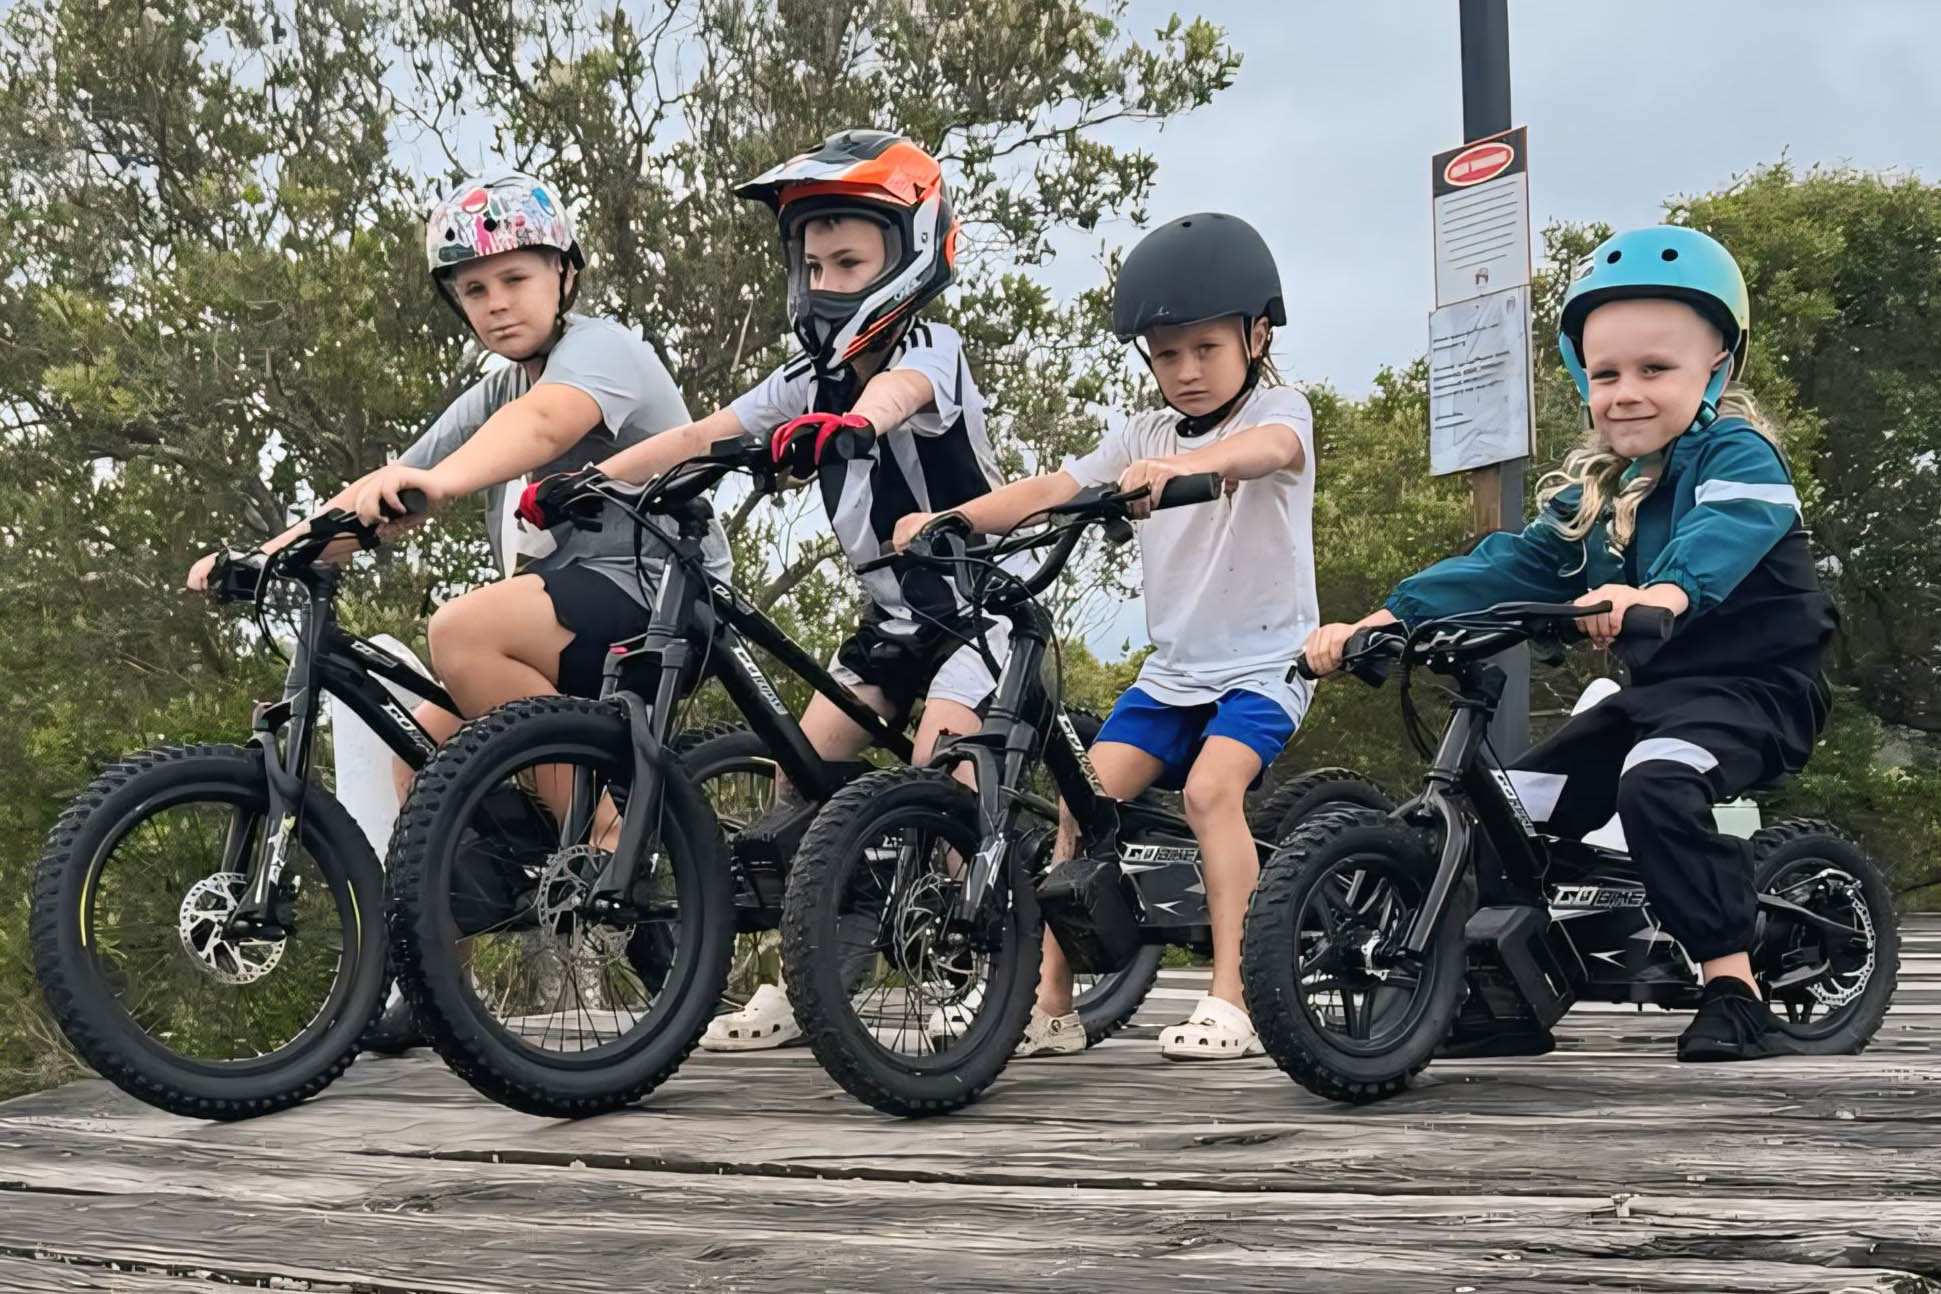
electric, land vehicle, bicycle, wheel, tire, bicycle wheel, bicycle tire, bicycle helmet, automotive tire, bicycles equipment and supplies, bicycle handlebar, bicycle frame, recreation, helmet, spoke, personal protective equipment, bicycle fork, tread, protective gear in sports, cycling, Bicycle wheel rim, groupset, leisure, bicycle clothing, vehicle brake, synthetic rubber, fun, extreme sport, child, Bicycle stem, rolling, mountain bike, adventure, bicycle pedal, bicycle hub, Carbon fibers, crankset, Hub gear, Cycling shoe, balance, tire care, bicycle saddle, bicycle chain, bmx bike, toddler